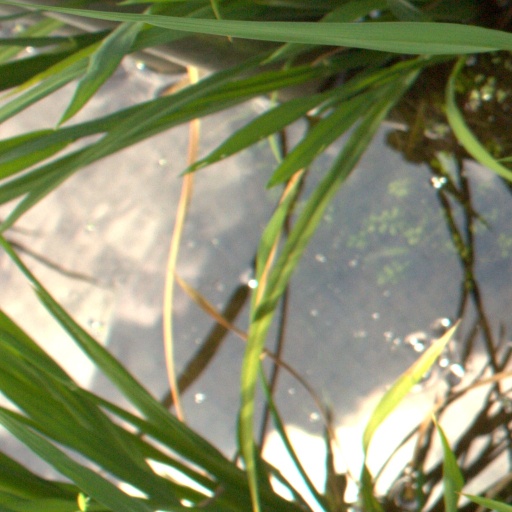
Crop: rice